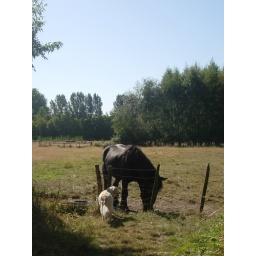
Alix is a female golden retriever and a service dog in training. Picture taken by her foster family.